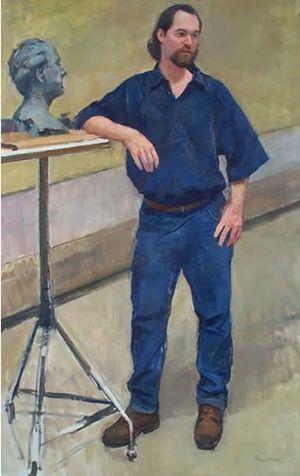
Daniel Edwards est un artiste contemporain américain dont les œuvres traitent les célébrités et la culture populaire d'une manière qui a souvent suscité la controverse. La publication des œuvres est généralement accompagnée de communiqués de presse. Il inclut l'idée de promotion et de notoriété associative dans sa propre commercialisation de son art.